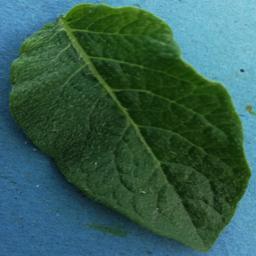
Etiqueta: Sana